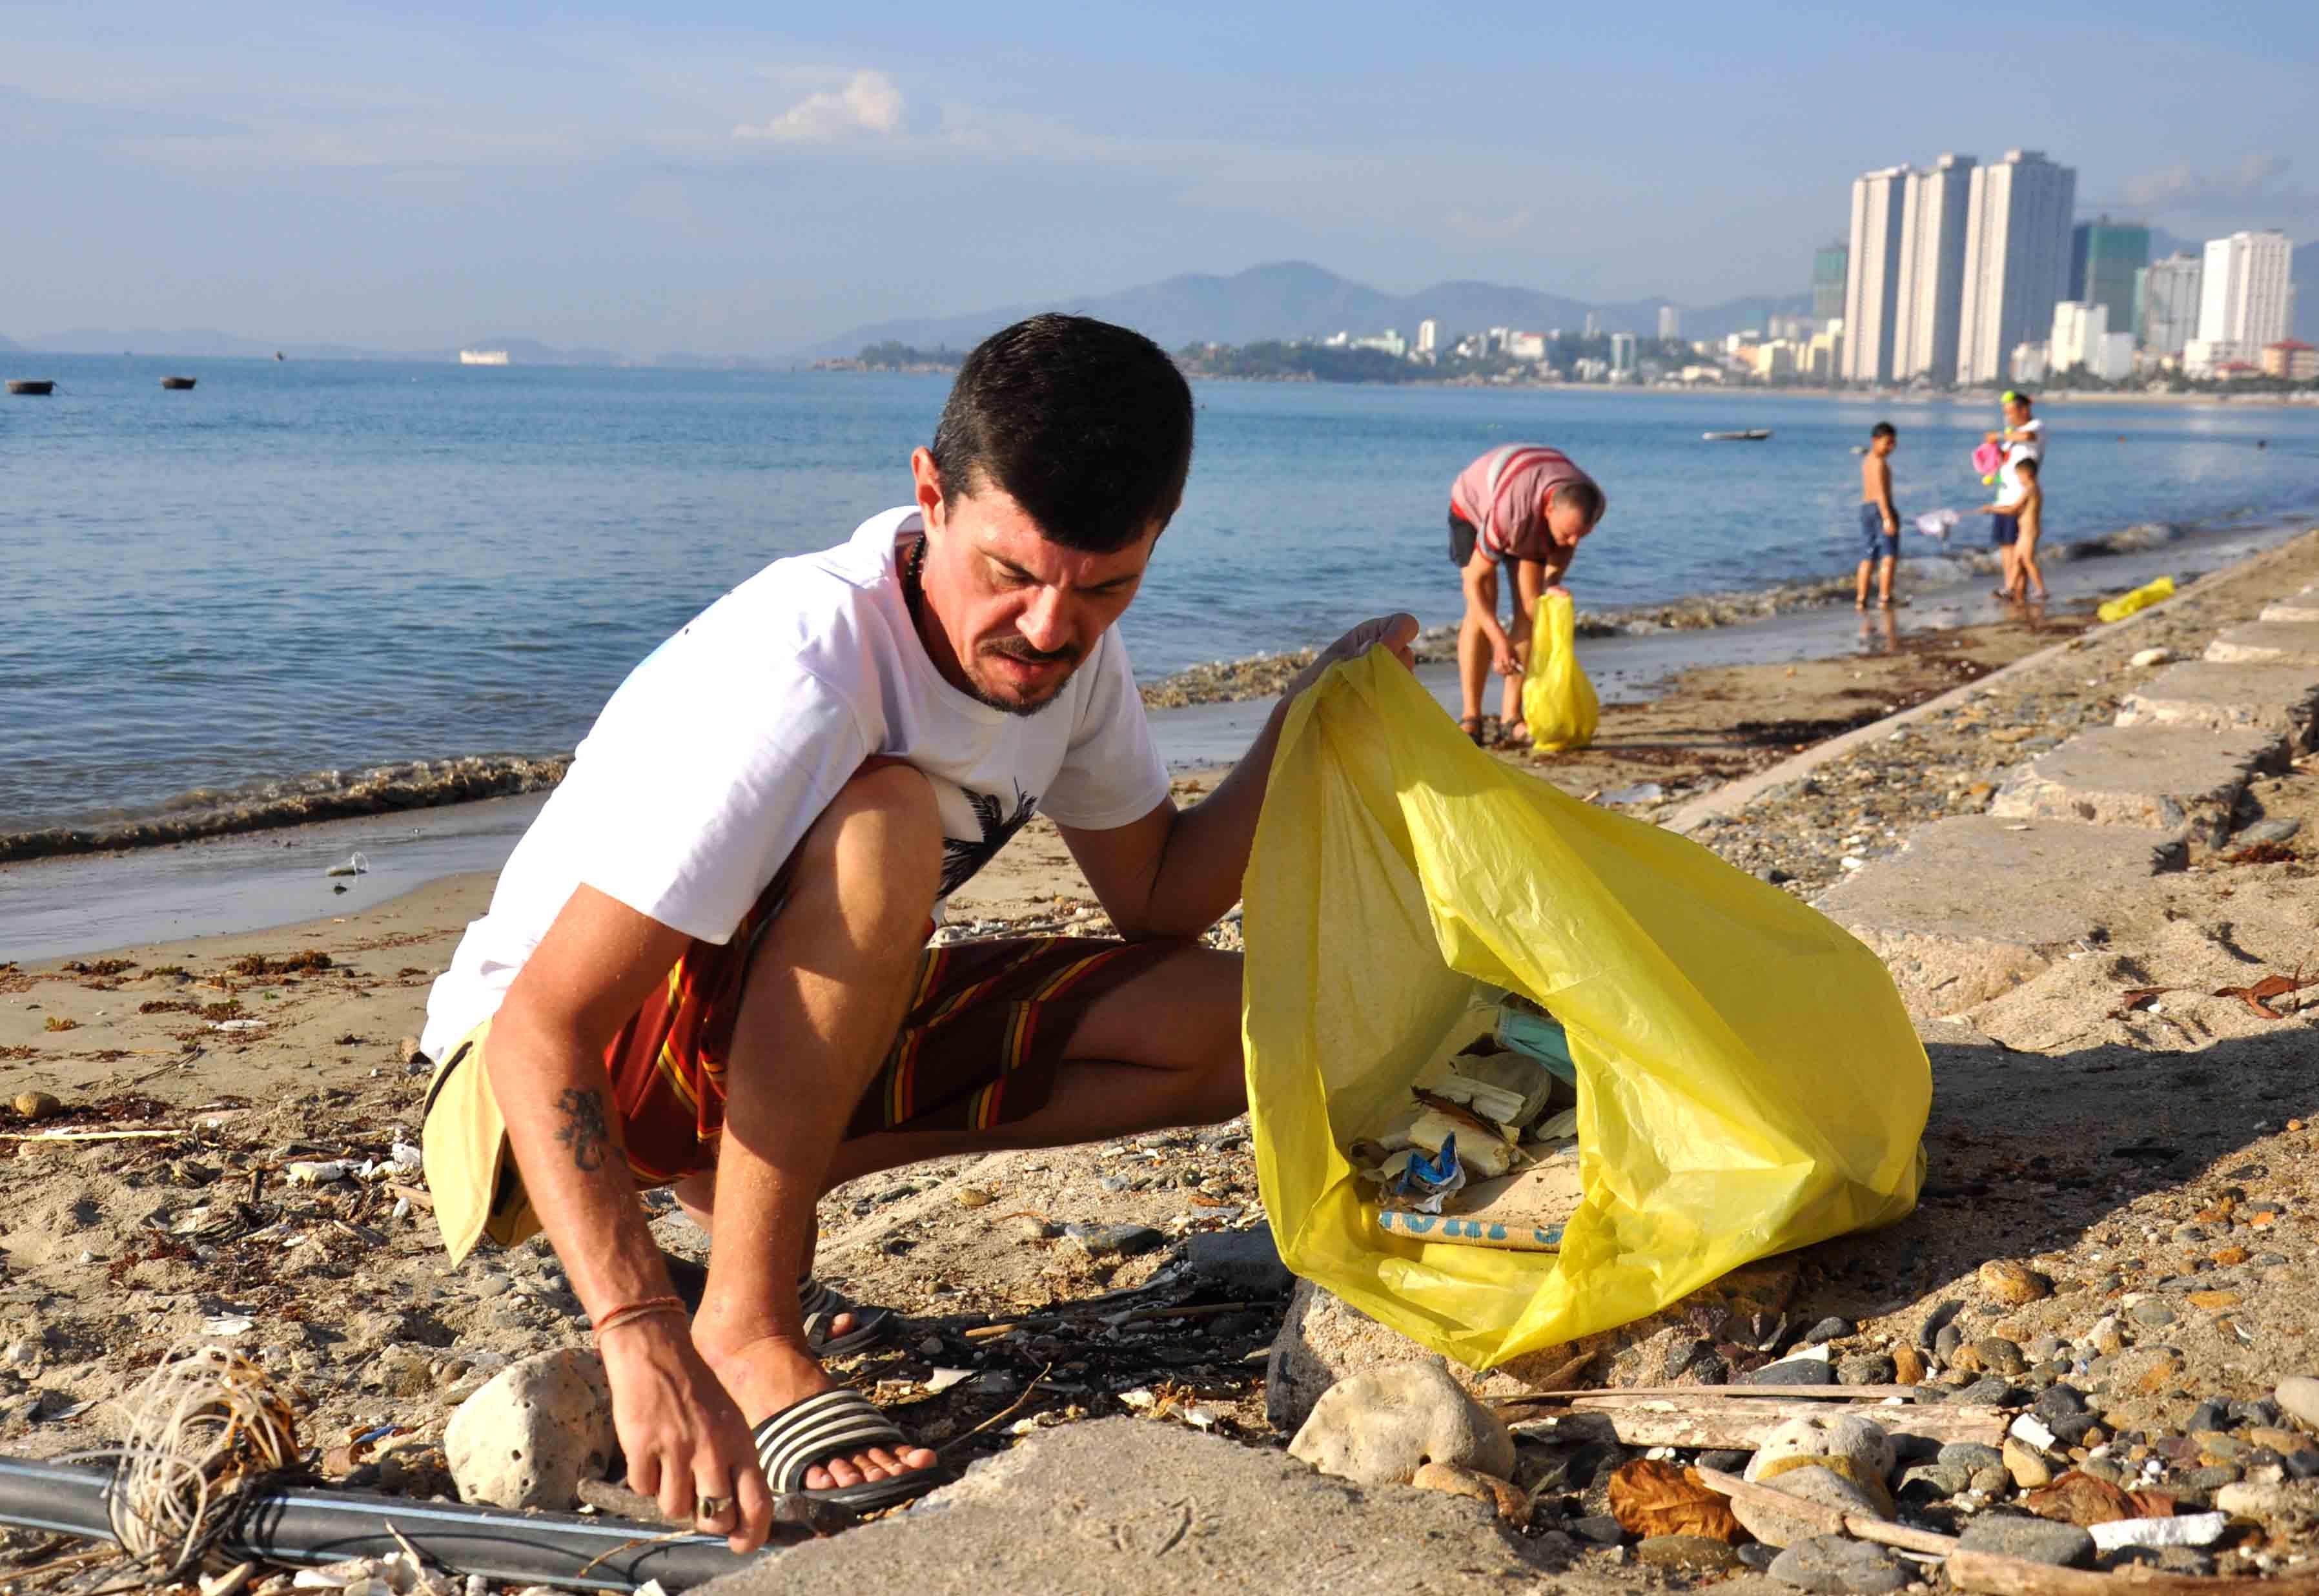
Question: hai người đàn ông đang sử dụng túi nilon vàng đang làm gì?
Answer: đang nhặt rác trên bãi biển